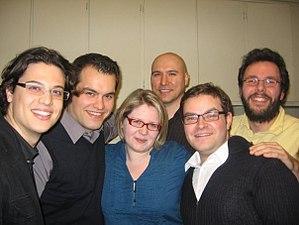
Les chefs du Caucus des bleus du Parlement étudiant du Québec. De gauche à droite: Ludovic Soucisse (24e), Pierre McCann (23e), Julie-Maude Normandin (19e), François Milette (21e), Alexis Lacombe (25e) et Alexis Gagné-Lebrun (22e).
Le Parlement étudiant du Québec est une simulation des travaux de l'Assemblée nationale du Québec. C'est une simulation parlementaire non partisane qui a lieu annuellement où environ 125 participants âgés de 18 à 25 ans reproduisent le fonctionnement de l'Assemblée nationale du Québec. L'événement est organisé par l'Assemblée parlementaire des étudiants du Québec, une organisation sans but lucratif financée en partie par des cotisations prélevées auprès des participants du PEQ, en partie par des subventions gouvernementales et enfin, par des commandites privées.